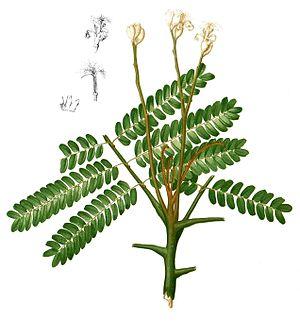
Serianthes est un genre de plantes dicotylédones de la famille des Fabaceae, sous-famille des Mimosoideae, originaire d'Asie du Sud-Est, qui comprend huit espèces acceptées.